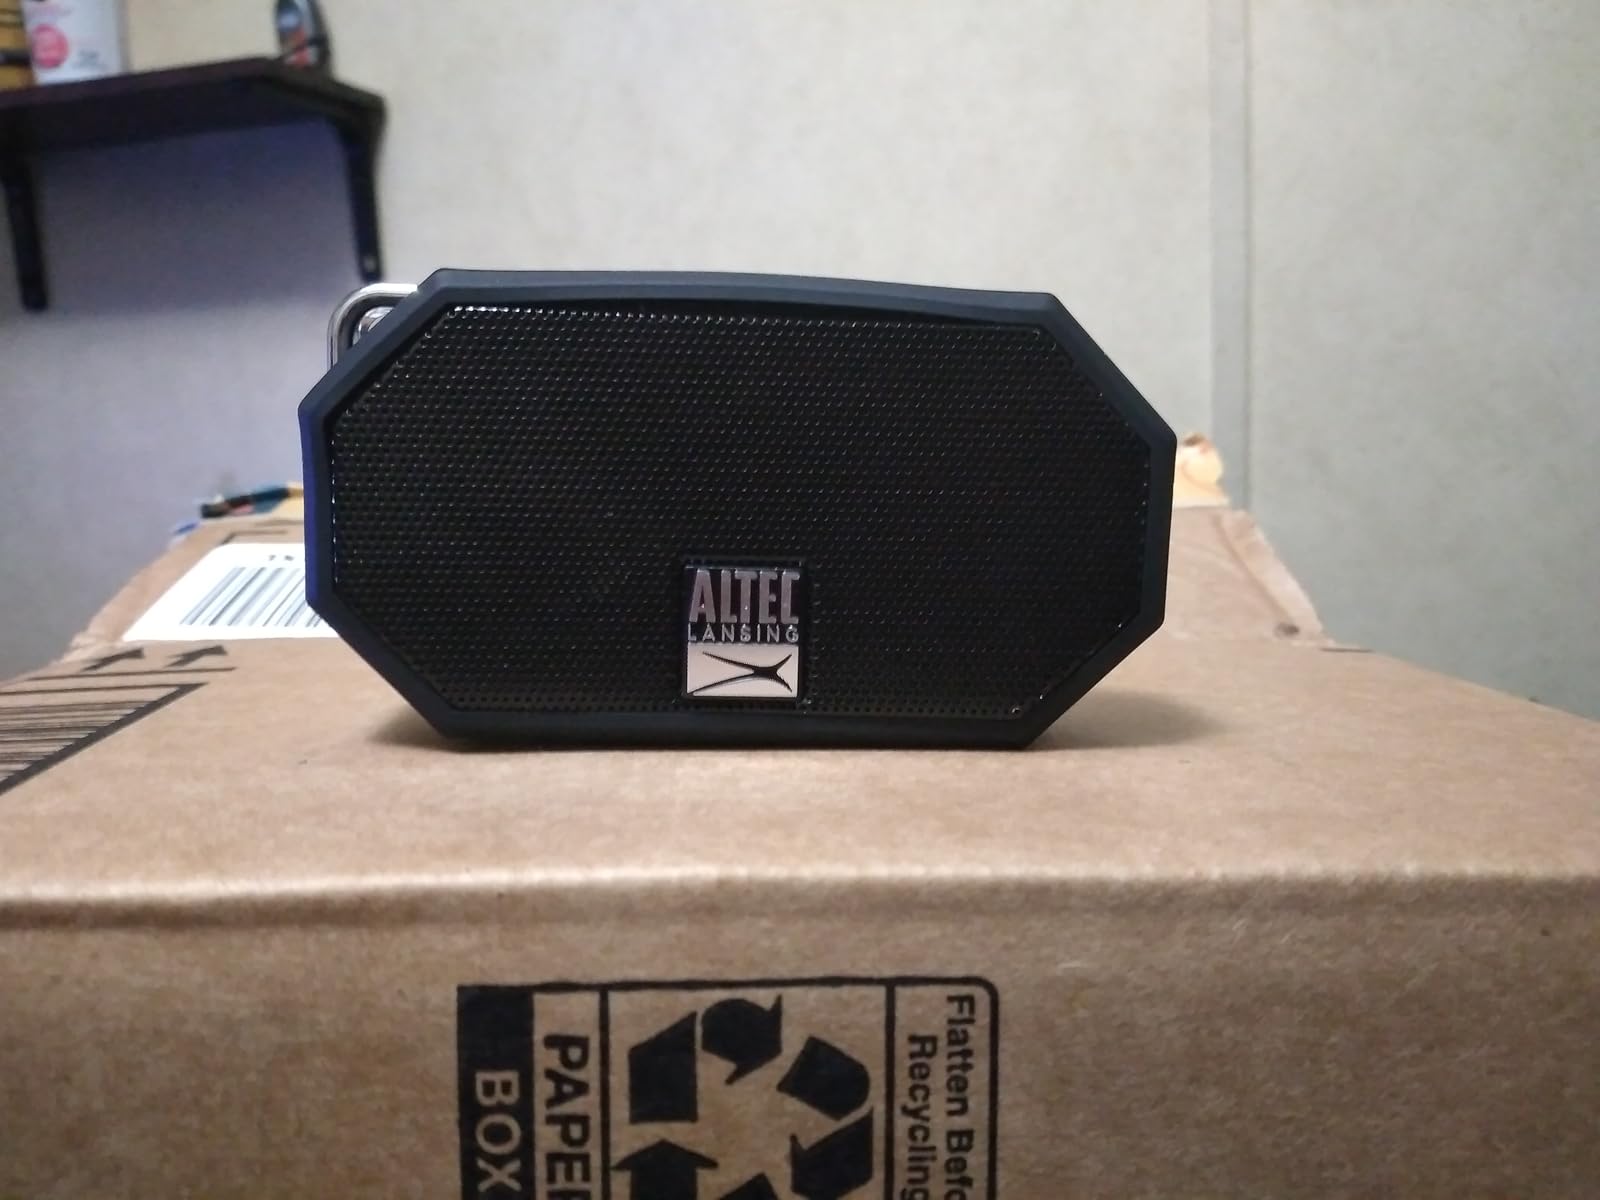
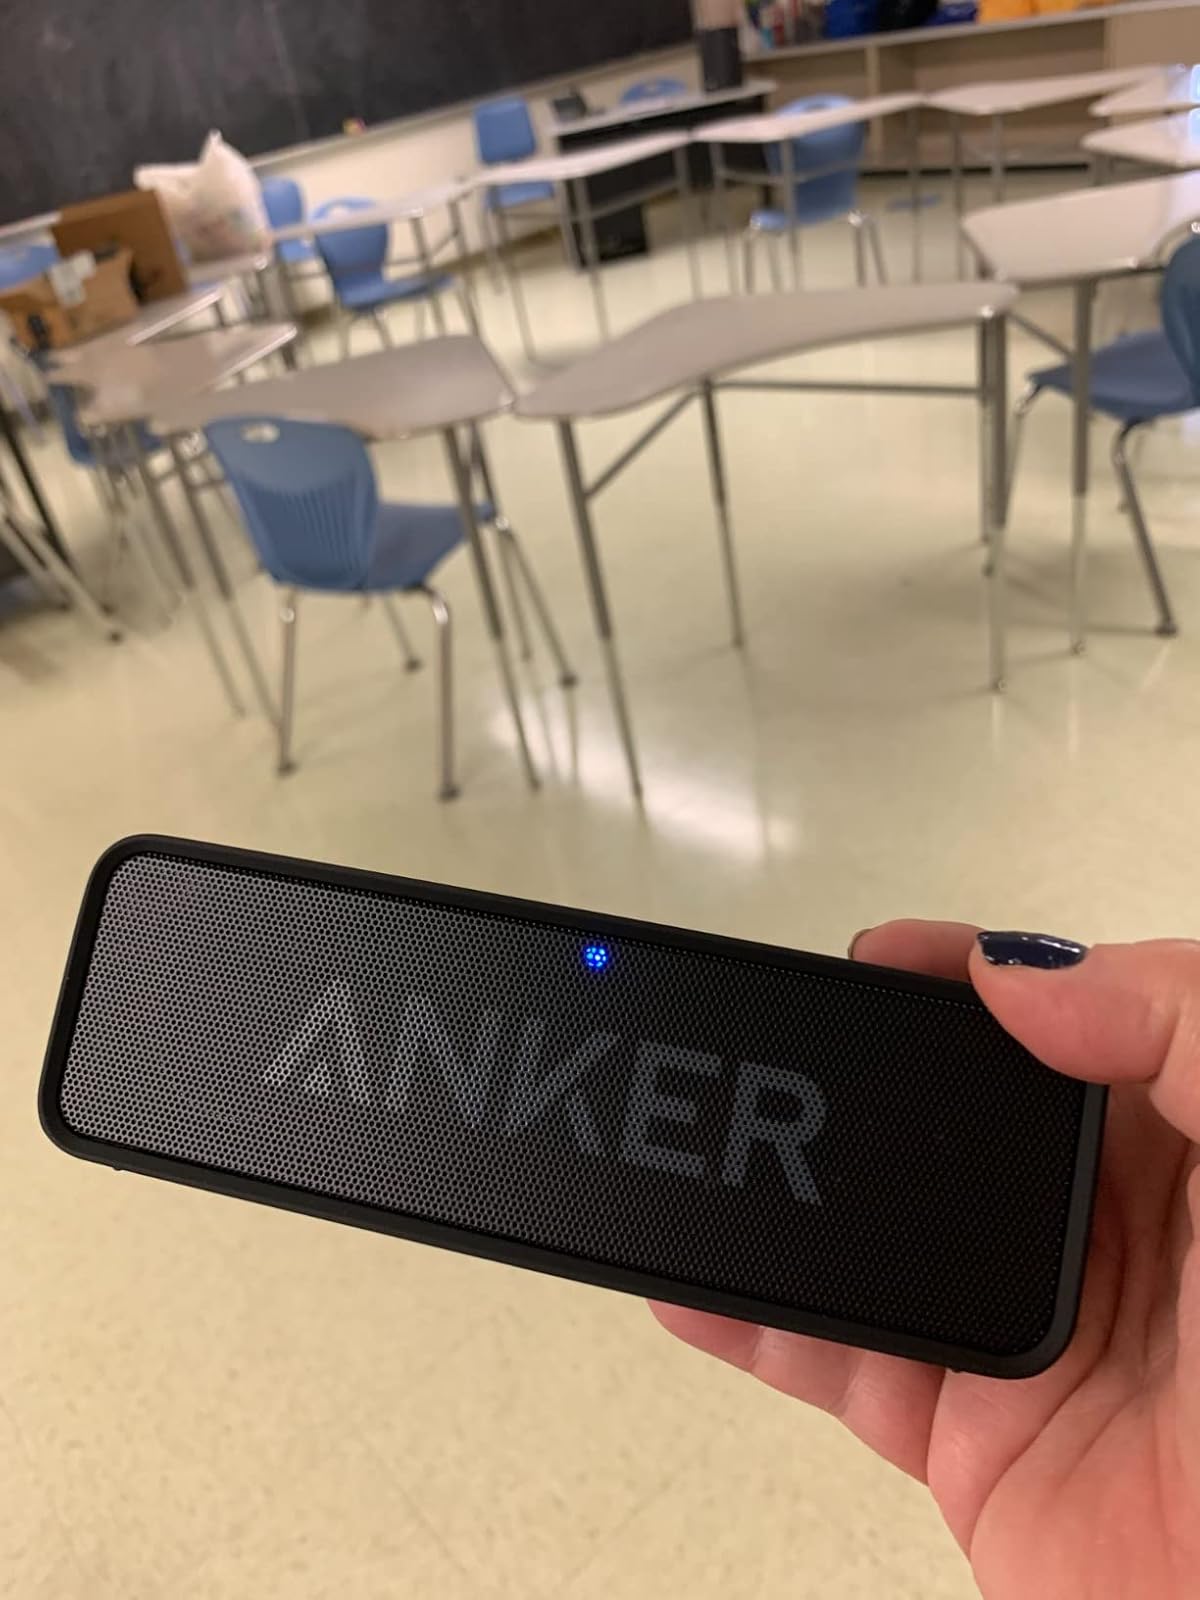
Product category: speaker
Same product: no